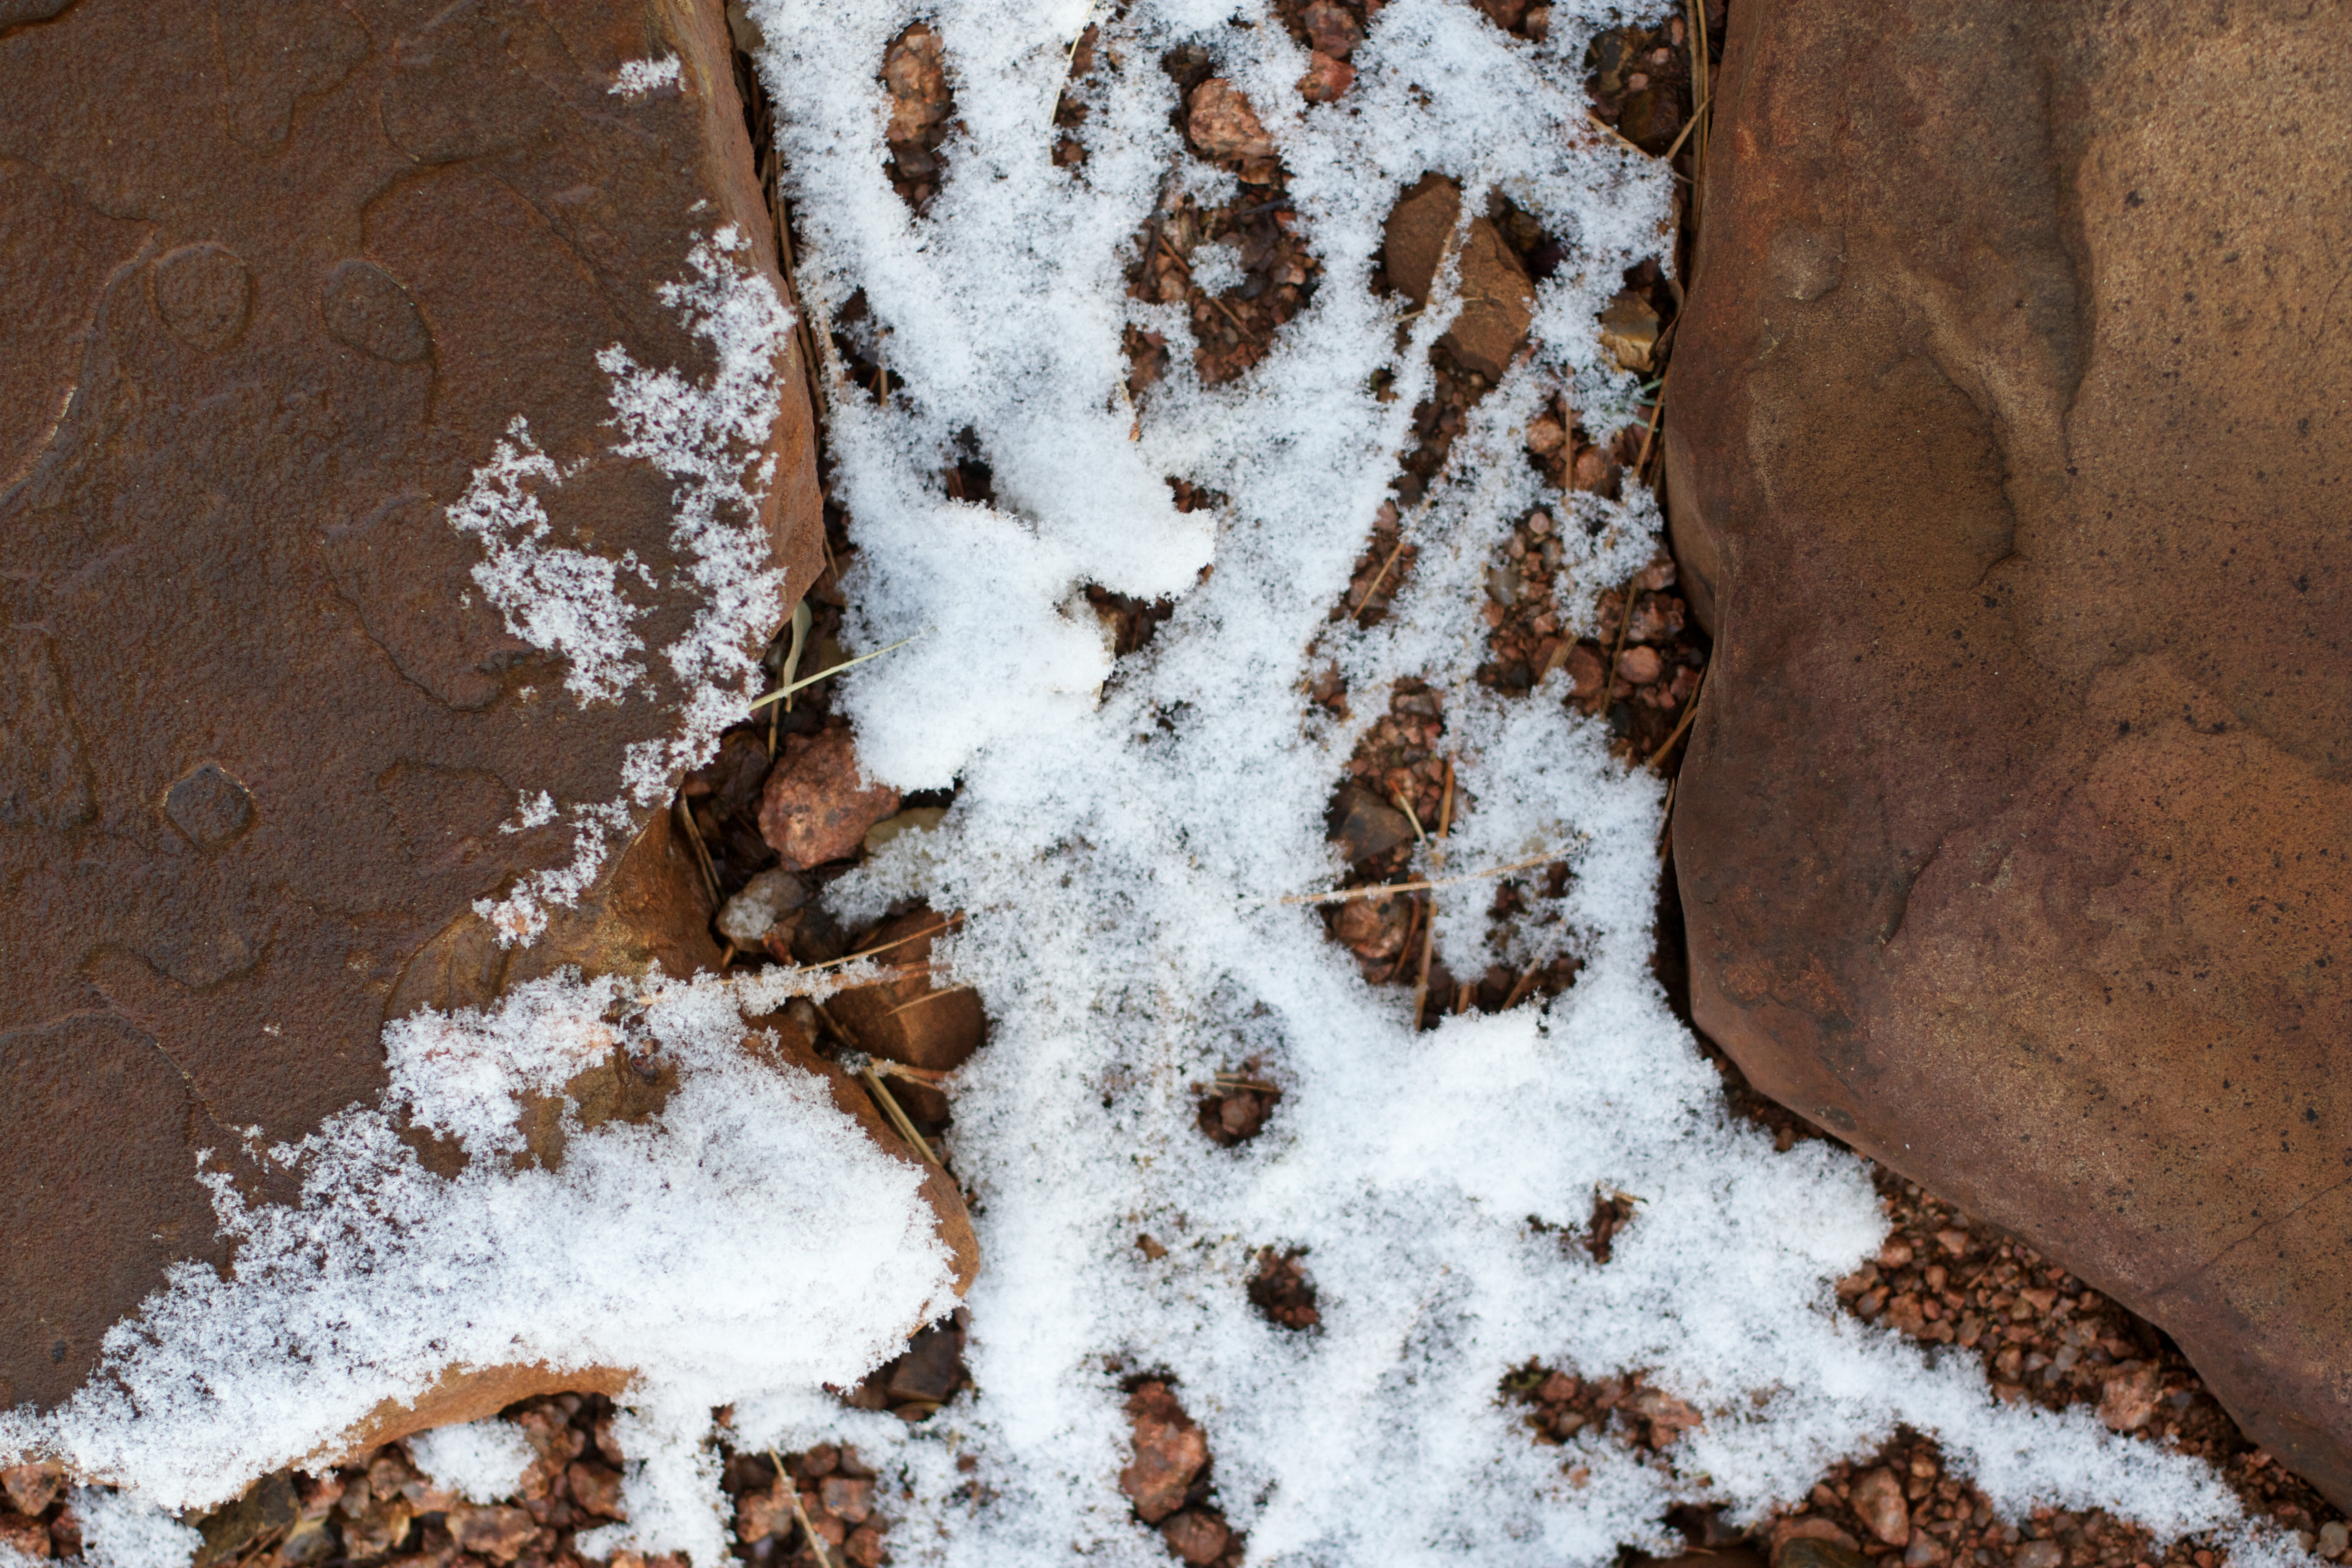
snow, winter, white, leaf, ice, weather, soil, season, freezing